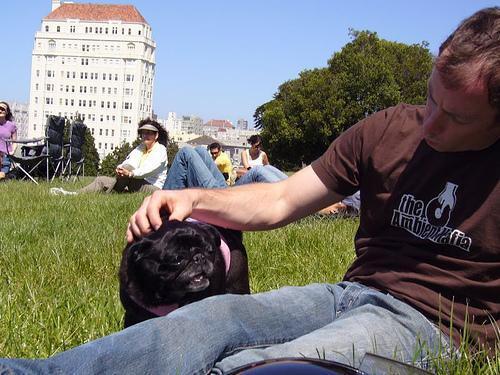
pug